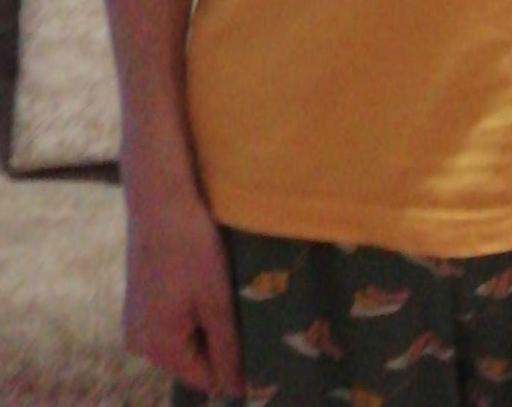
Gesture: no_gesture